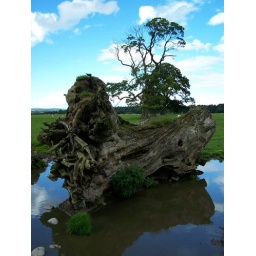
Dead tree surrounded by a pool of water